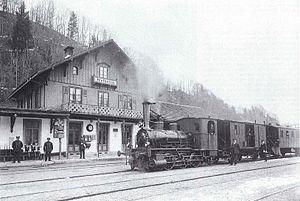
Les chemins de fer réunis de Huttwil est une ancienne compagnie de chemin de fer suisse exploitant un réseau composé de quatre lignes ferroviaires :